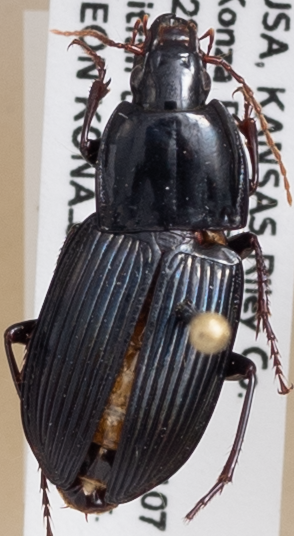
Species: Pterostichus permundus
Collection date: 2019-09-11
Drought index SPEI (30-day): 1.498
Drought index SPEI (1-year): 1.69
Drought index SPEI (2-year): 1.029